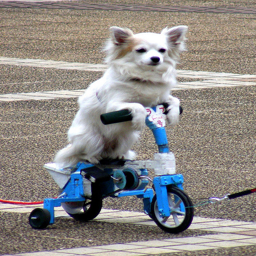
A small white dog riding a small blue bike.
A dog riding on a tiny littel bike with training wheels.
A small dog that is riding a bicycle.
A small dog rides a tiny, blue tricycle.
A dog riding a tricycle with a leash attached.